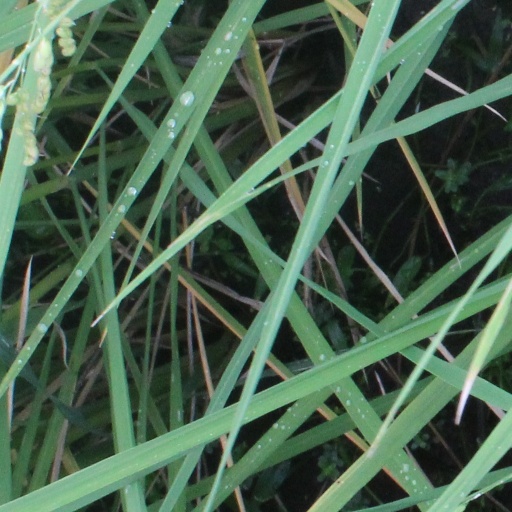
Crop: rice